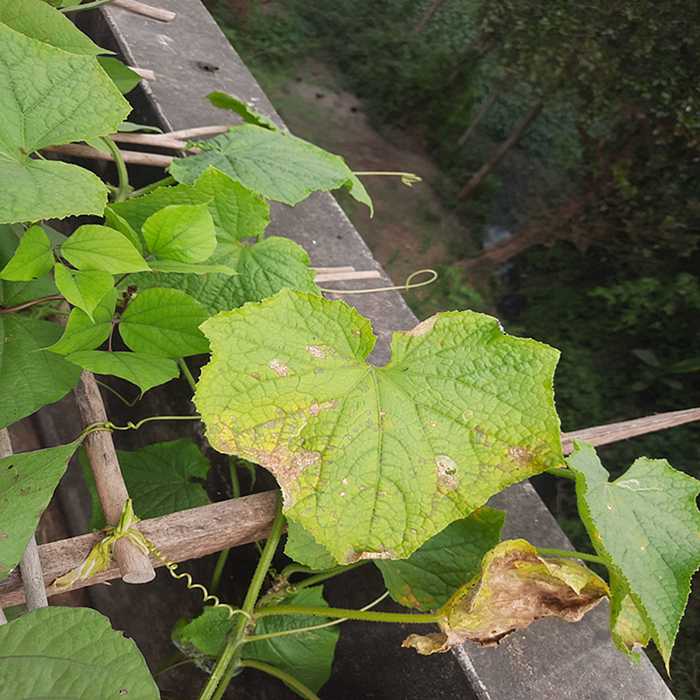
Plant: Cucumber
Label: Anthracnose lesions